Owen Hart

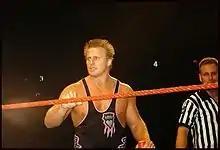
Hart in September 1997

Owen rebounded from the loss to Bret by winning the WWF Tag Team Championship from The Smoking Gunns at WrestleMania XI. Owen, who was joined by a "Mystery Partner", had challenged the Gunns to a title match; the partner turned out to be former world champion Yokozuna. After the victory Owen took Jim Cornette and Mr. Fuji as his managers, who already managed Yokozuna. The team defended the title for five months until they lost them to Shawn Michaels and Diesel at In Your House 3. They would briefly hold the title a second time when the belts were handed back to them before the Smoking Gunns regained the title. Owen and Yokozuna would continue to team off and on until the end of the year.